Edgar

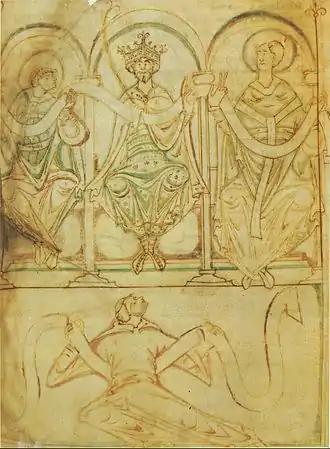
King Edgar seated between St. Æthelwold, Bishop of Winchester, and St. Dunstan, Archbishop of Canterbury. From an eleventh-century manuscript of the Regularis Concordia. British Library MS Cotton Tiberius A iii.

Edgar is a commonly used masculine English given name, from an Anglo-Saxon name "Edgar" (composed of "ead" "rich, prosperous" and "gar" "spear").